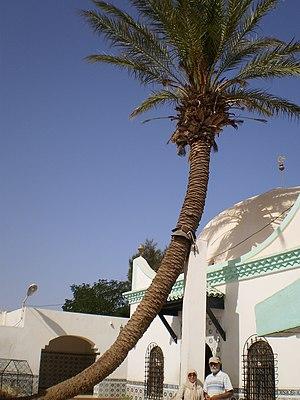
Sidi Lakhdar est une commune algérienne de la wilaya de Mostaganem, distante de 50 km du chef-lieu de la wilaya.
Sidi Lakhdar Ben Khlouf, de son vrai nom Lakhal Ben Abdellah Ben Khlouf, est un poète algérien du XVIᵉ siècle, mort à l'âge de 125 ans et 6 mois. Il est considéré comme l'un des plus populaires poètes algériens du XVIᵉ siècle.